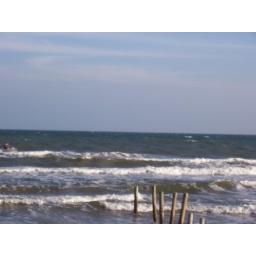
Another shot of the Gulf of Mexico from the balcony of the beach house in Bermuda Beach, Galveston.